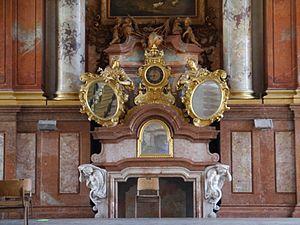
La Cantate pour Friedrich Mayer, WAB 60, est une cantate composée par Anton Bruckner en 1855. C'est le deuxième des trois grandes compositions de ce type, et la première pour chœur et large ensemble d'instruments à vents.